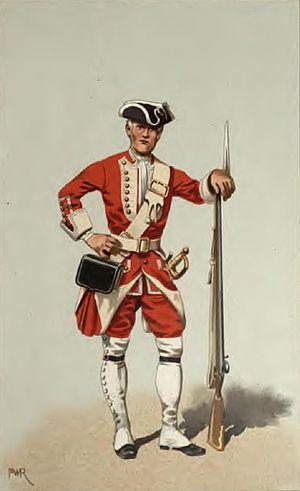
Le siège d'Annapolis Royal en 1744 est le nom donné à deux des quatre tentatives françaises de reprendre Annapolis Royal, la capitale d'Acadie/Nouvelle-Écosse, pendant la troisième guerre intercoloniale, pendant nord-américain de la guerre de Succession d'Autriche. Le siège est marqué par la défense victorieuse de l'avant-poste britannique par le Gouverneur de Nouvelle-Écosse Paul Mascarene et par l'arrivée du New England Ranger John Gorham en Nouvelle-Écosse.